Richard Gavin Reid

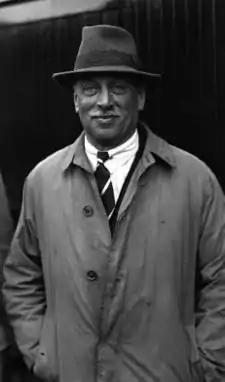
C. H. Douglas proved more evasive than Reid had anticipated in evaluating the Aberhart version of social credit.

The threat from within apparently defeated, Reid and his government turned their attention to the threat from without: the convention's repudiation had convinced Aberhart that his Social Credit League must run candidates in the next election. Reid's defence took two forms. The first was an overt attack on Aberhart and his policies. He insisted that Aberhart's proposed "monthly credit dividends" of Can$25 could not be issued unless taxes increased tenfold. He argued that Aberhart's proposed means of raising revenue—"unearned increments" and "production levies"—were actually disguised taxes, which would be paid primarily by farmers, and that his claims that the necessary credit could be created "at the stroke of a fountain pen" on an accounting ledger were absurd. He further pointed out that elements of Aberhart's plan, including the provincial government's entry into banking and the creation of a provincial tariff, were "ultra vires" the province under the Canadian constitution. These themes were expounded on by Priestly and Brownlee, both of whom undertook speaking tours and radio addresses, and by legal and economic experts commissioned by the government.